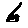
Label: 6